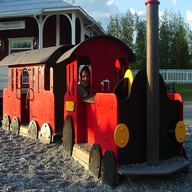
Vehicle type: Trains